History of Marseille

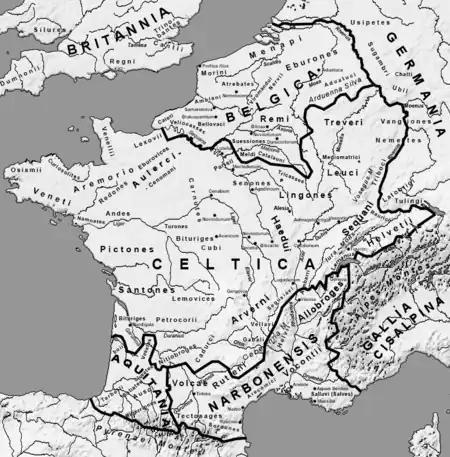
The state of Gaul around 58 BC.

Massalia became one of the major trading ports of the ancient world. At its height, in the 4th century BC, it had a population of about 50,000 inhabitants on about fifty hectares surrounded by a wall. It was governed as an aristocratic republic, with an assembly formed by the 600 wealthiest citizens. It had a large temple of the cult of Apollo of Delphi on a hilltop overlooking the port and a temple of the cult of Artemis of Ephesus at the other end of the city. The drachmas minted in Massalia were found in all parts of Ligurian-Celtic Gaul. Traders from Massalia ventured into France on the rivers Durance and Rhône and established overland trade routes to Switzerland and Burgundy, reaching as far north as the Baltic Sea. They exported their own products: local wine, salted pork and fish, aromatic and medicinal plants, coral, and cork. The most famous citizen of Massalia was the mathematician, astronomer and navigator Pytheas. Pytheas made mathematical instruments, which allowed him to establish almost exactly the latitude of Marseille, and he was the first scientist to observe that the tides were connected with the phases of the moon. Between 330 and 320 BC, he organized an expedition by ship into the Atlantic and as far north as England, and to visit Iceland, Shetland, and Norway, where he was the first scientist to describe drift ice and the midnight sun. Though he hoped to establish a sea trading route for tin from Cornwall, his trip was not a commercial success, and it was not repeated. The Massaliotes found it cheaper and simpler to trade with Northern Europe over land routes.